Lichtenberg figure

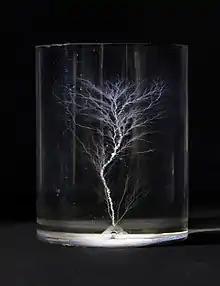
Lichtenberg figure captured in an acrylic block.

If the electron beam is aimed towards a thick acrylic specimen, the electrons easily penetrate the surface of the acrylic, rapidly decelerating as they collide with molecules inside the plastic, finally coming to rest deep inside the specimen. Since acrylic is an excellent electrical insulator, these electrons become temporarily trapped within the specimen, forming a plane of excess negative charge. Positive "mirror" charges are attracted by the building internal negative charge, accumulating on the outer surfaces of the specimen. Under continued irradiation, the amount of trapped charge builds until the effective voltage inside the specimen reaches millions of volts. Once the electrical stress exceeds the dielectric strength of the plastic, some portions suddenly become conductive in a process called dielectric breakdown.